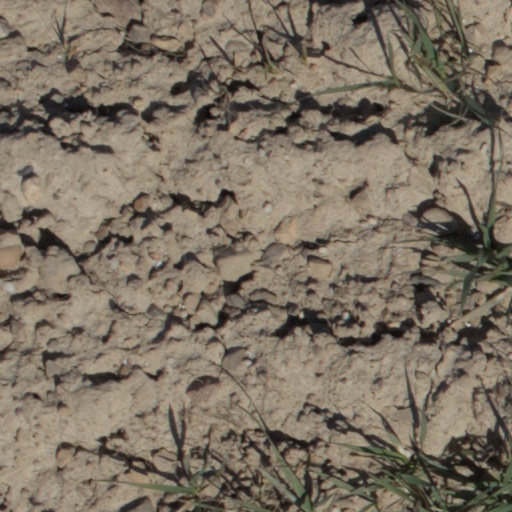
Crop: wheat